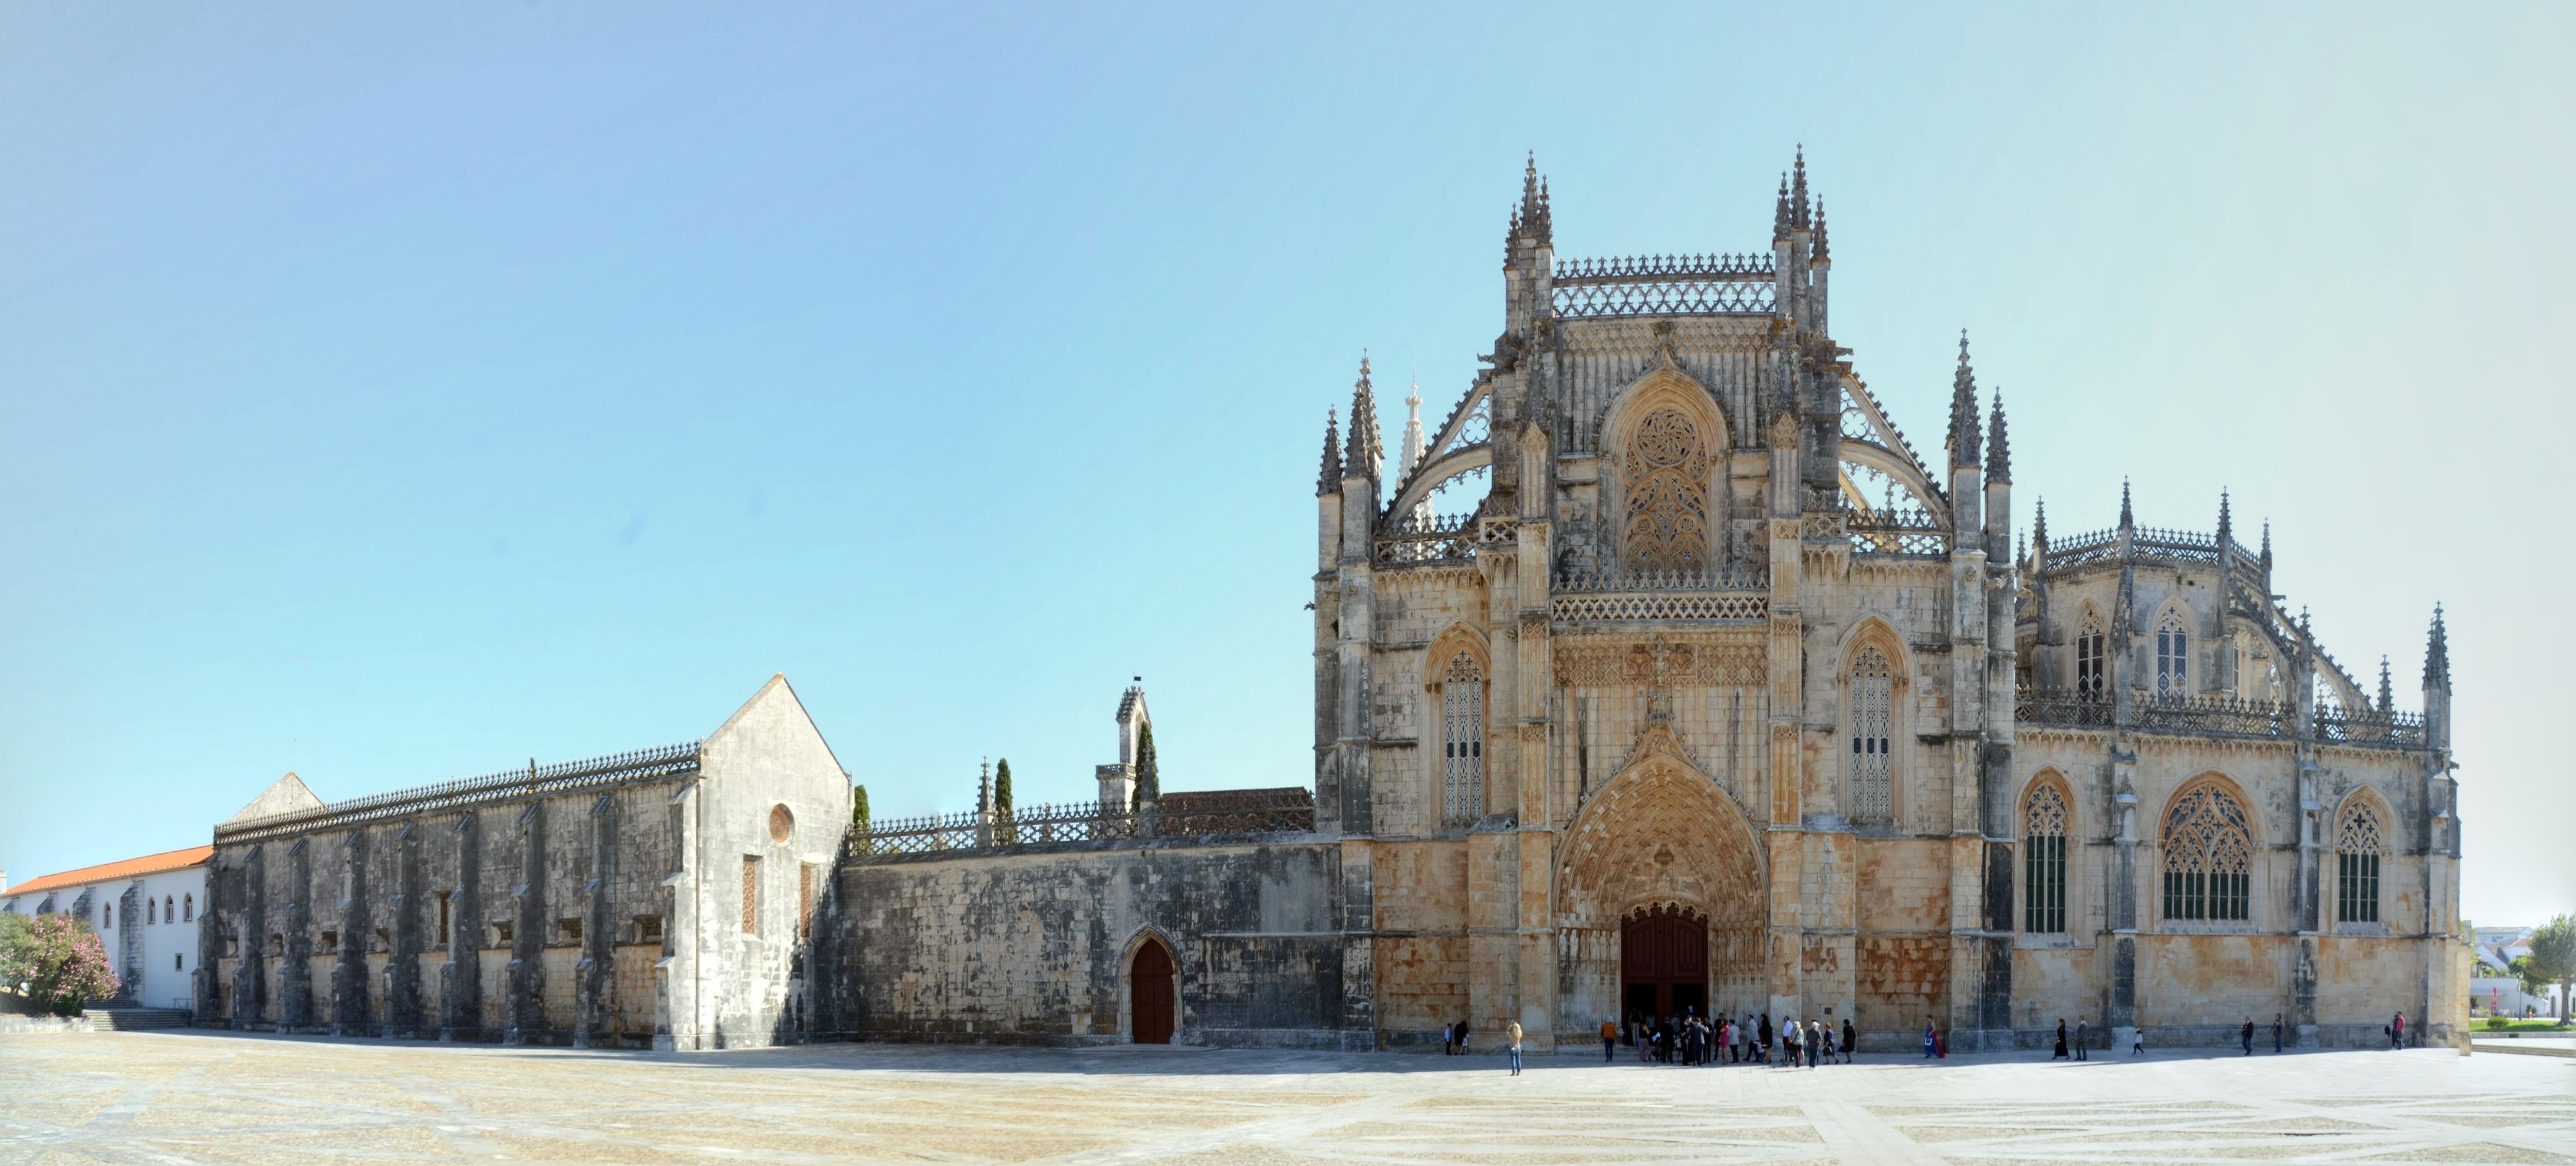
building, chateau, travel, europe, landmark, facade, church, cathedral, tourism, trip, place of worship, battle, medieval, spire, monastery, portugal, lisbon, gothic architecture, tours, tourist point, historic site, battle monastery